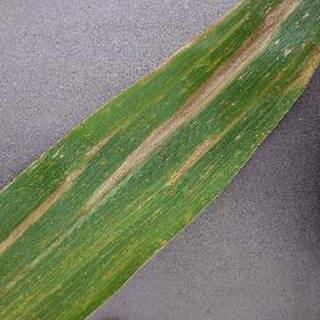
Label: corn_northern_leaf_blight